Hua Hin district

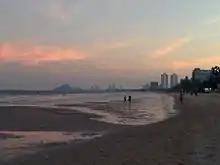
Hua Hin Beach

Hua Hin has a tropical savanna climate (Köppen climate classification "Aw"). Historically, temperatures are very warm to hot throughout the year, with only small variations. The year begins with the dry season (December–April), before the monsoon arrives in May. Rains ease somewhat from June to August before the heaviest rains begin in September and continue through November.